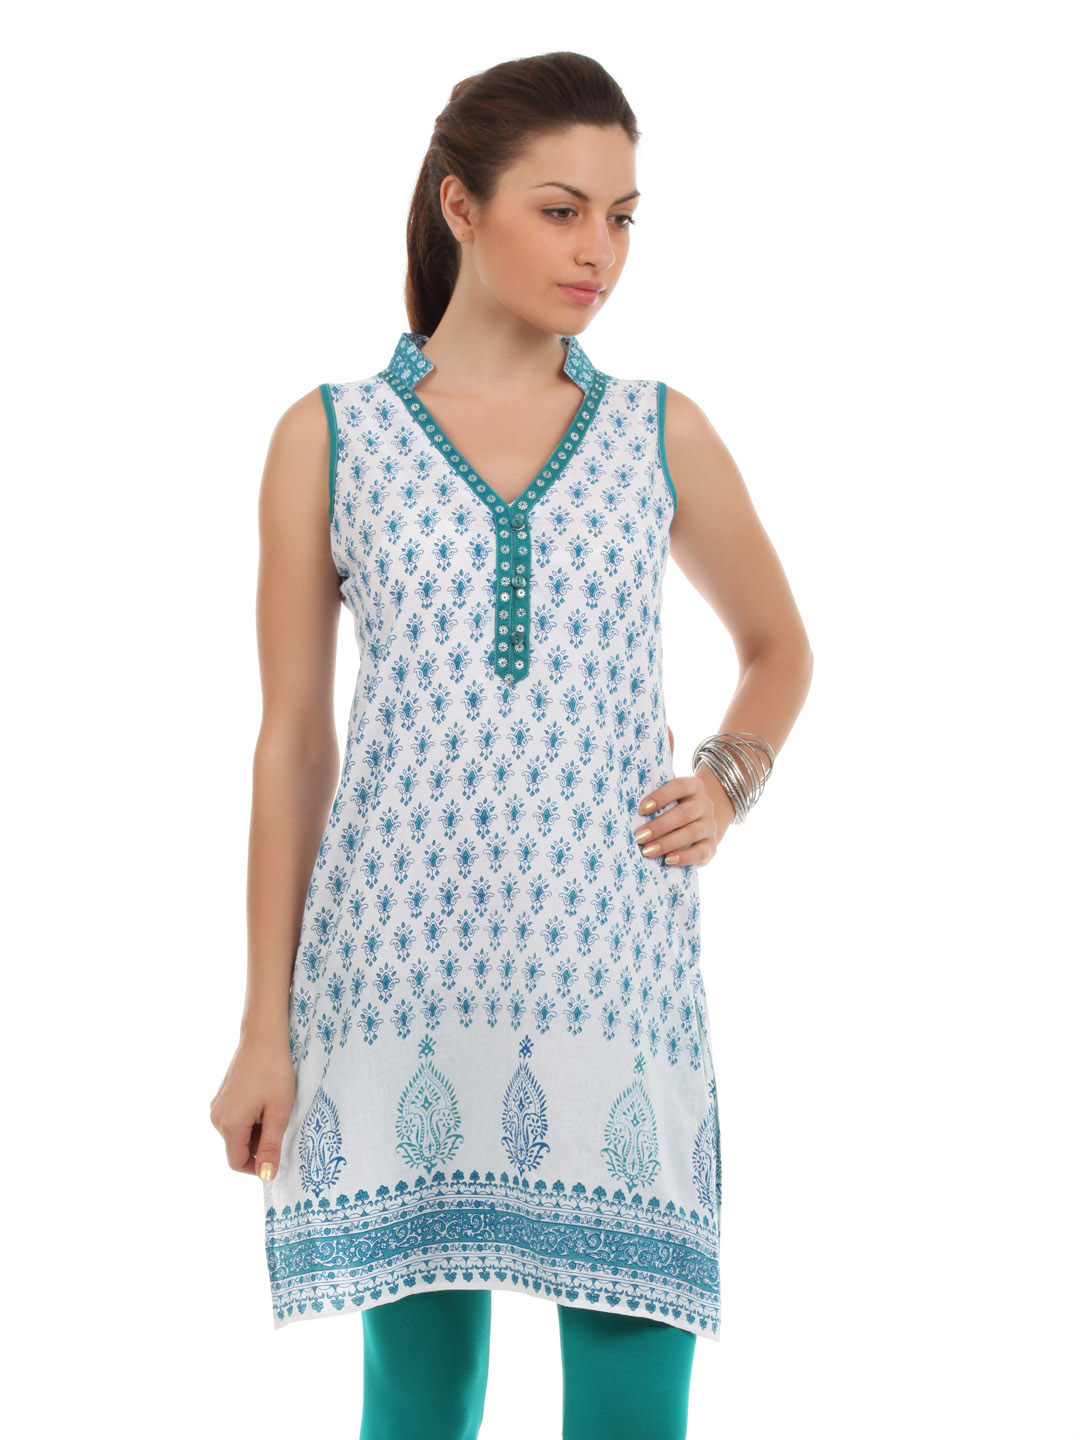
Diva Women White Kurta
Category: Apparel / Topwear / Kurtas
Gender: Women
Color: White
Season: Summer 2012
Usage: Ethnic